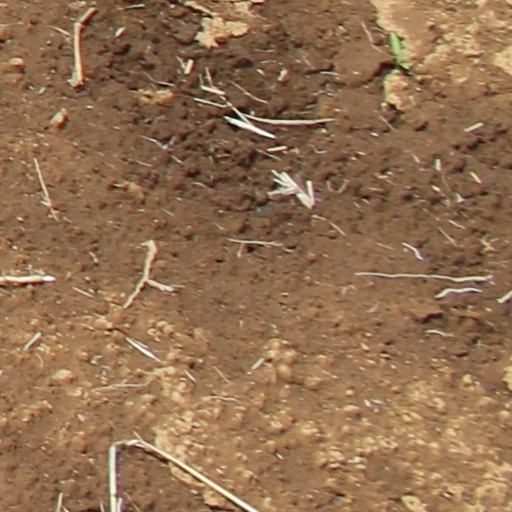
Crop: wheat